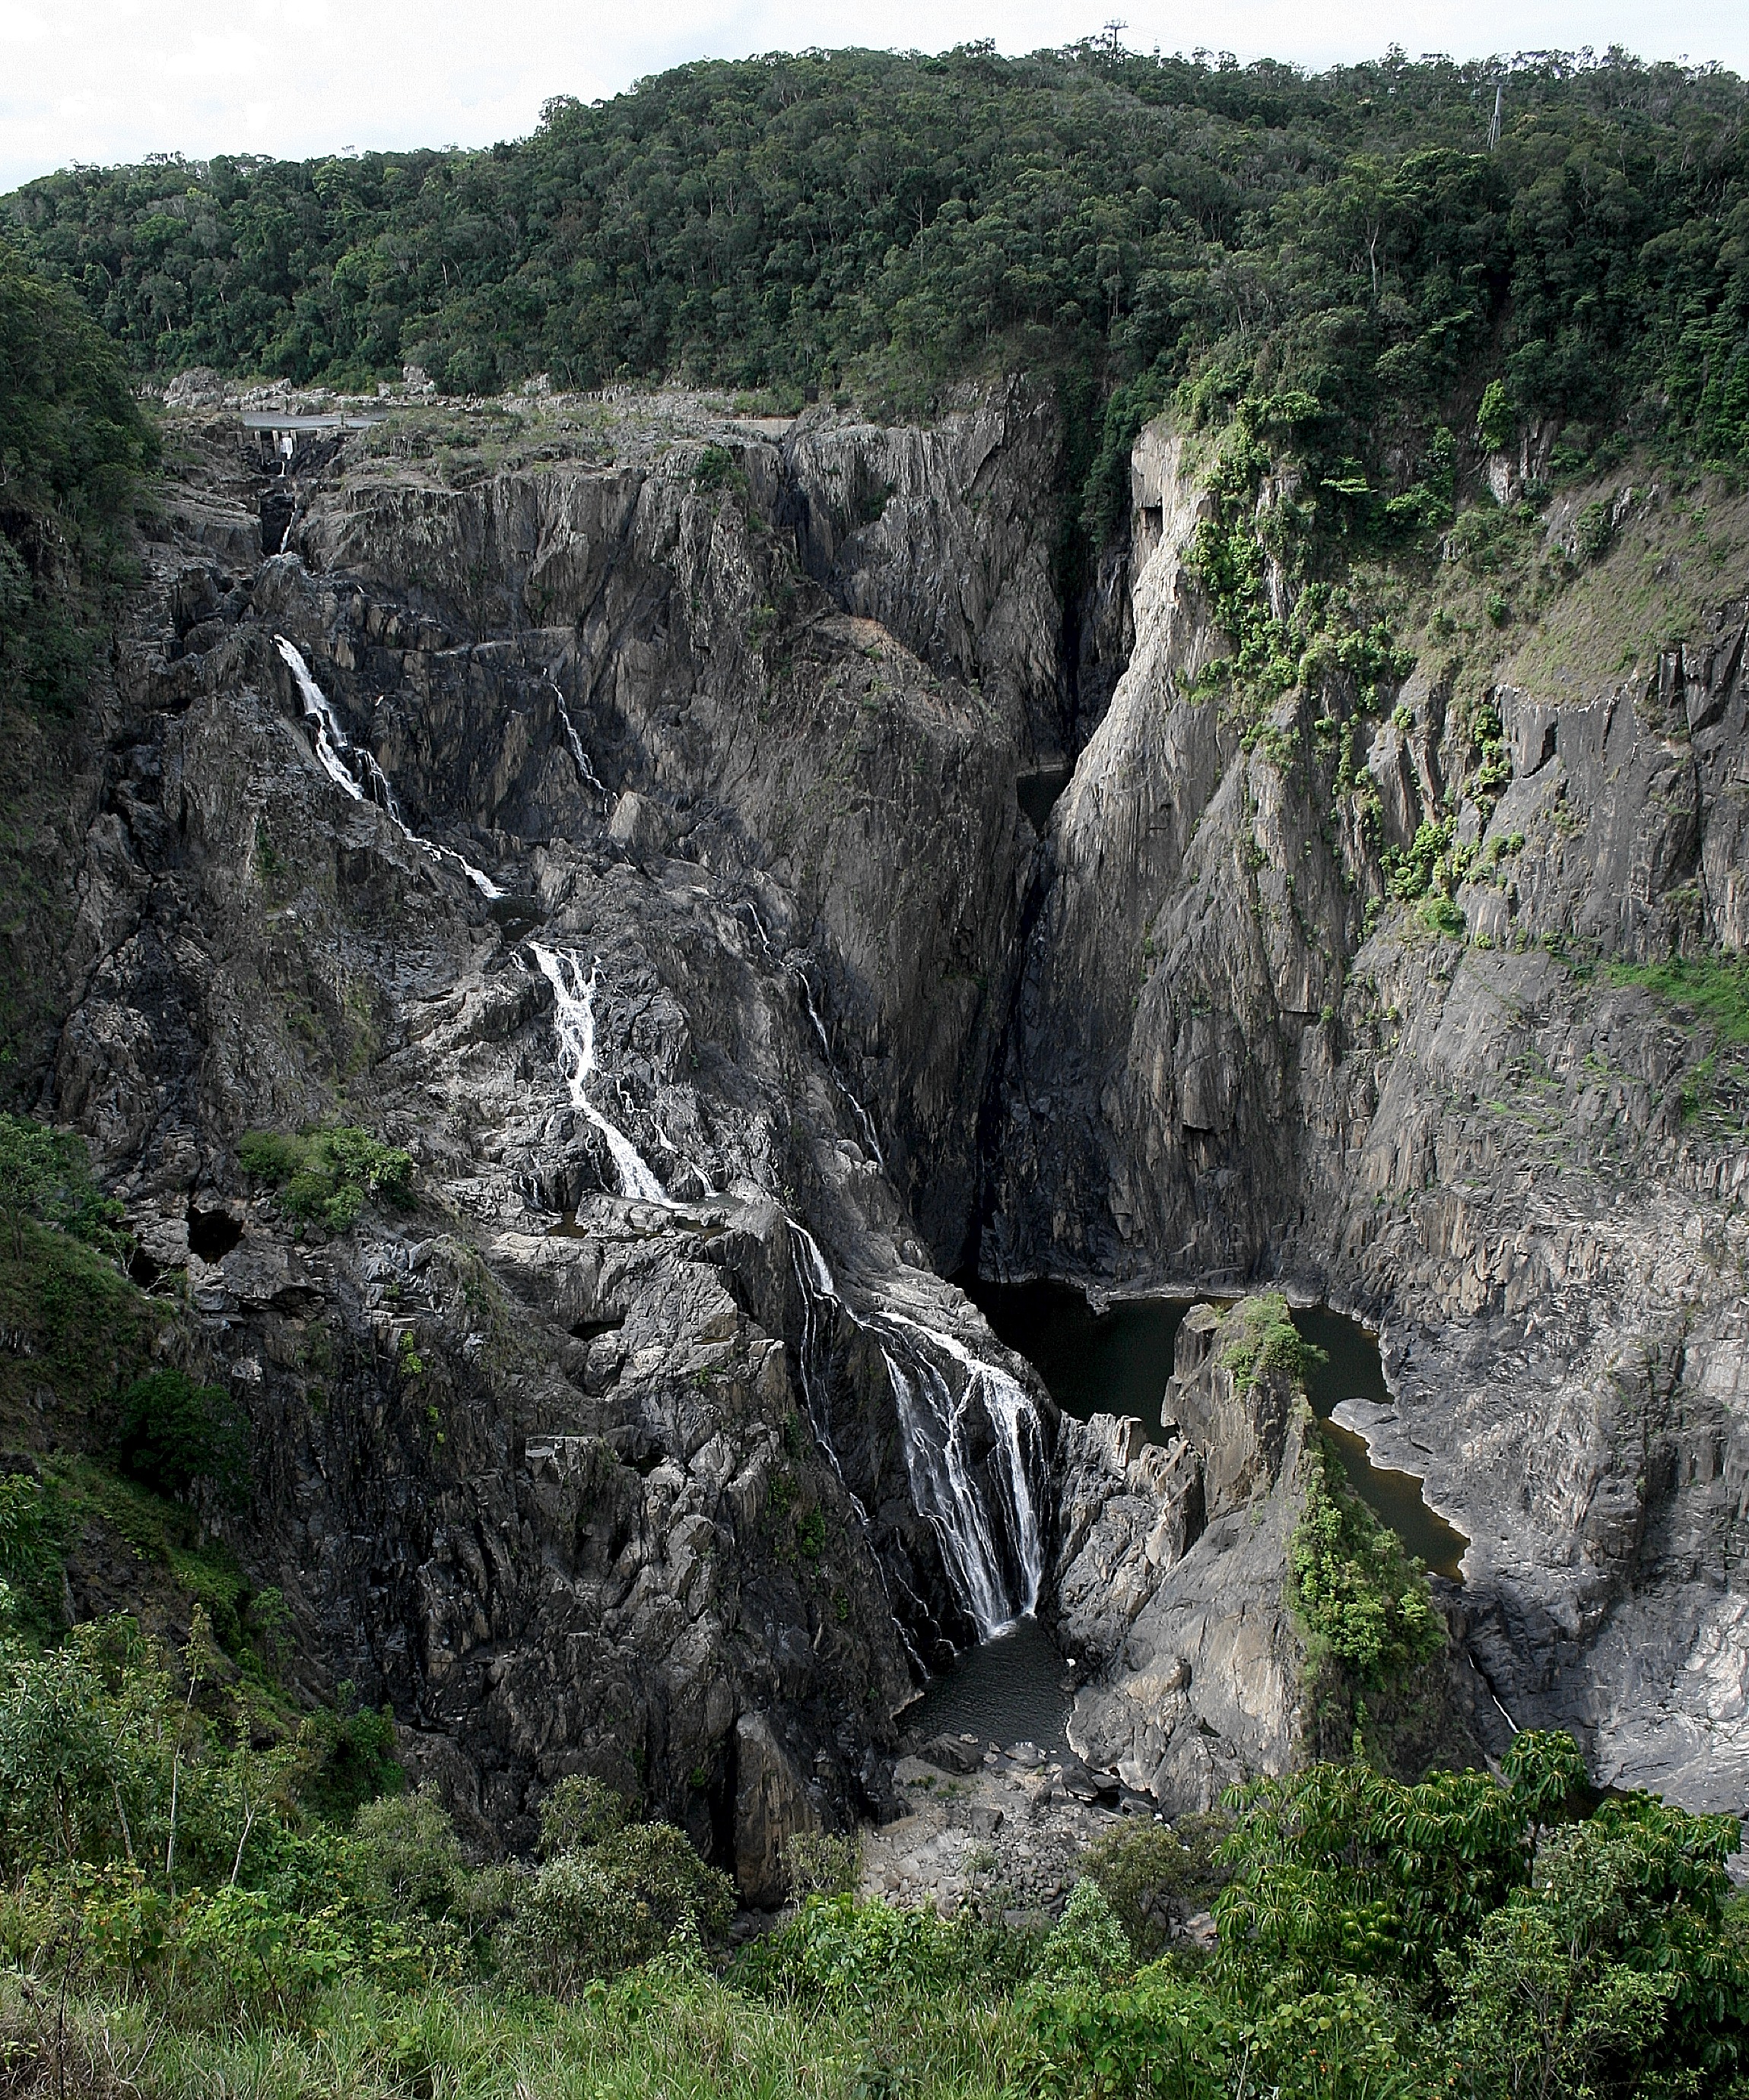
coast, rock, waterfall, mountain, formation, cliff, terrain, material, ridge, water fall, australia, geology, outcrop, badlands, ravine, water feature, bedrock, landform, geological phenomenon, borron gorge national park